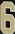
Number: 6